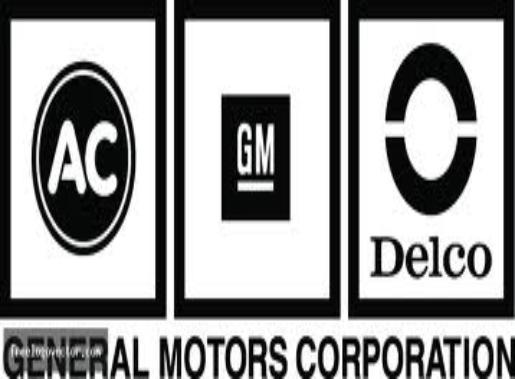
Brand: GMC
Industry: Transportation